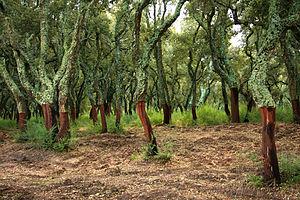
Le liège est un produit agricole et un matériau présent dans l'écorce de quelques arbres, et notamment celle du chêne-liège. Il protège l'arbre des insectes, du froid et des intempéries tout en lui permettant de respirer, par de minces canaux appelés lenticelles. L’arbre chêne-liège est un puits de carbone d’autant plus efficace que l’arbre est exploité à produire du liège.
Le musée du liège est un musée de la vie rurale consacré à l'histoire de l'exploitation du liège en Sardaigne et en particulier en Gallura, qui se trouve à Calangianus en Italie.